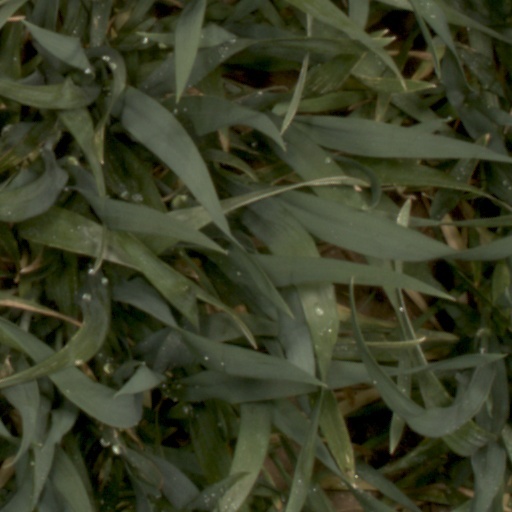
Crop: wheat